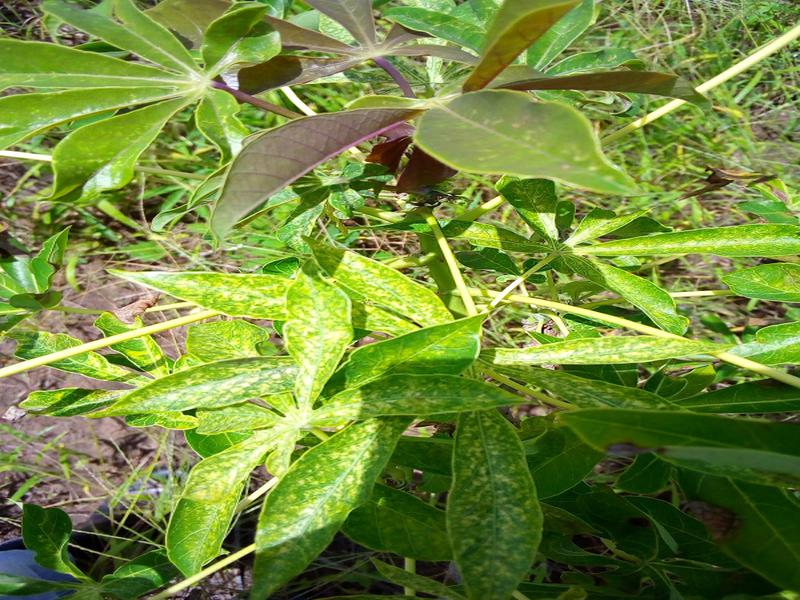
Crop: cassava
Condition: green_mottle